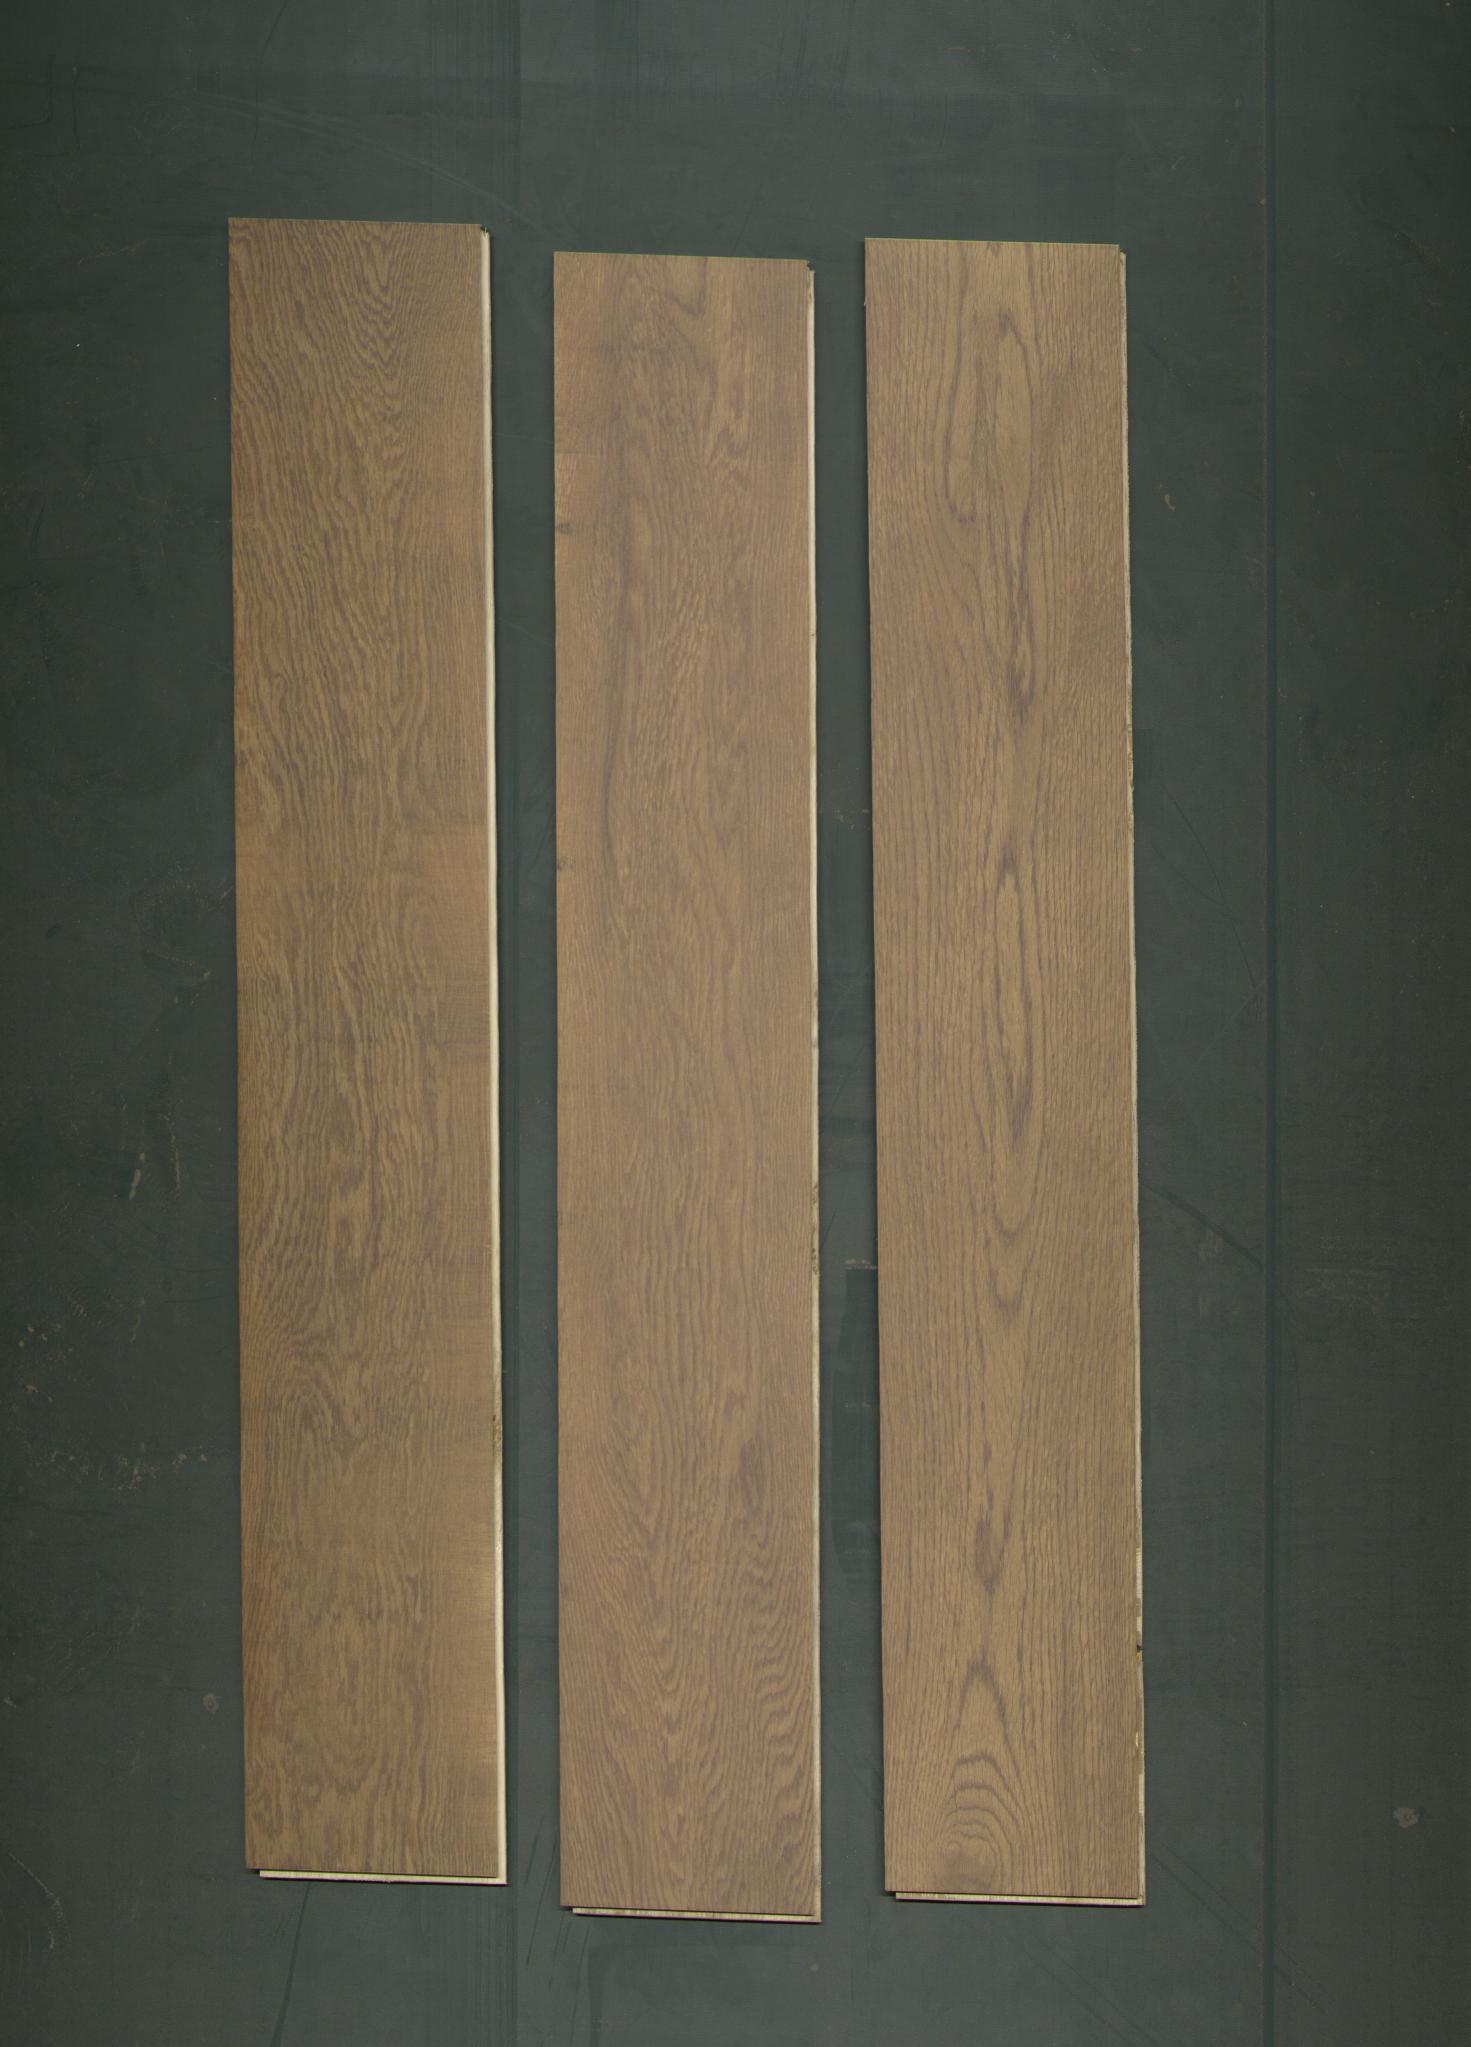
Label: mixers